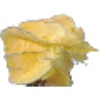
Label: Physalis with Husk 1